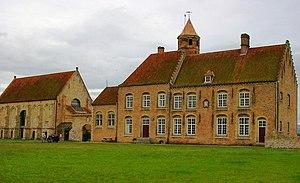
Ten Bogaerde fut une grange monastique appartenant, à partir du XIIᵉ siècle à l'ancienne abbaye des Dunes, localisée alors dans la ville belge de Coxyde.
Ostdunkerque ou Oostdunkerque [ɔst.dœ̃.kɛʁk], est une section de la commune belge de Coxyde située en Région flamande dans la province de Flandre-Occidentale.